Maternal deprivation

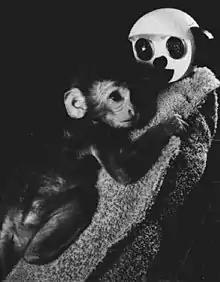
Monkey subject is approaching to the cloth mother surrogate in fear test

The practice of allowing parents frequent visiting to hospitalised children became the norm and there was a move towards placing homeless children with foster carers, rather than in institutions, and a move towards the professionalisation of alternative carers. In hospitals, the change was given added impetus by the work of social worker and psychoanalyst James Robertson who filmed the distressing effects of separation on children in hospital and collaborated with Bowlby in making the 1952 documentary film "A Two-Year Old Goes to the Hospital".